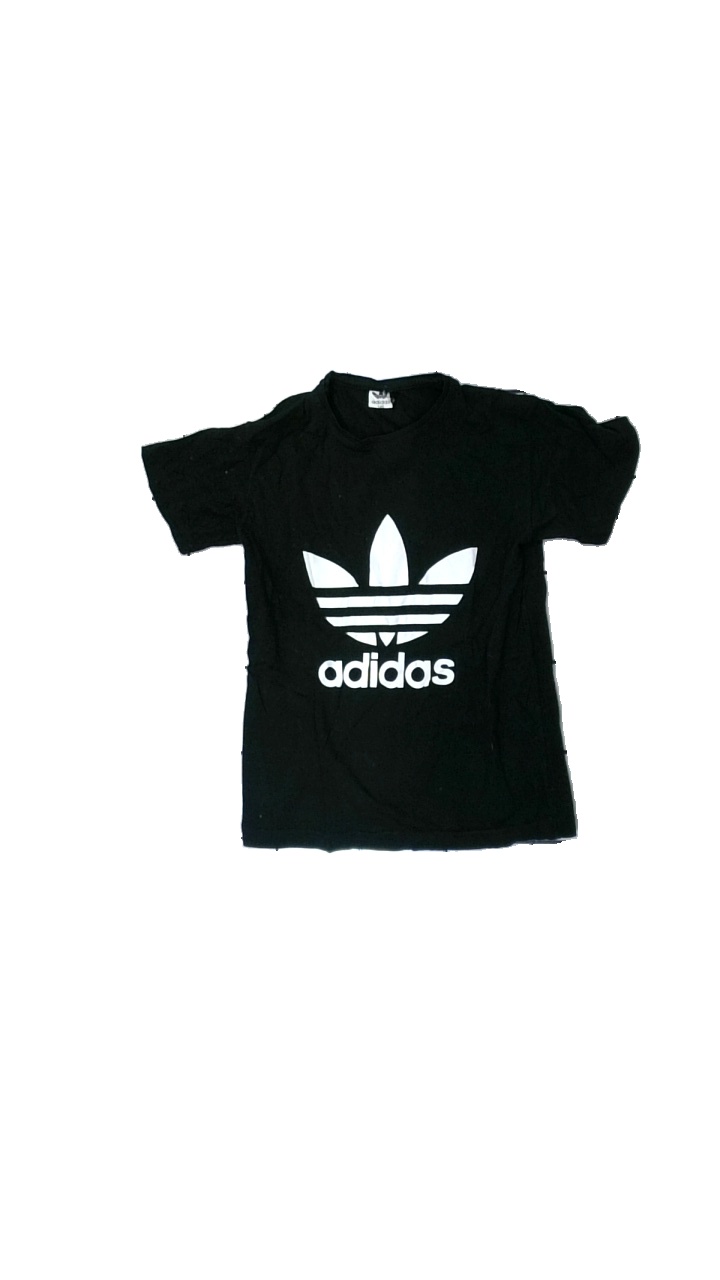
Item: T-shirt (Children)
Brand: Adidas
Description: svart t-shirt med logga fram, hårig
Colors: Black, White
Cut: Regular
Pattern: Logo print
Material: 100% cotton
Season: All
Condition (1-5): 3
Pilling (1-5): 5
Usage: Reuse
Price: <50